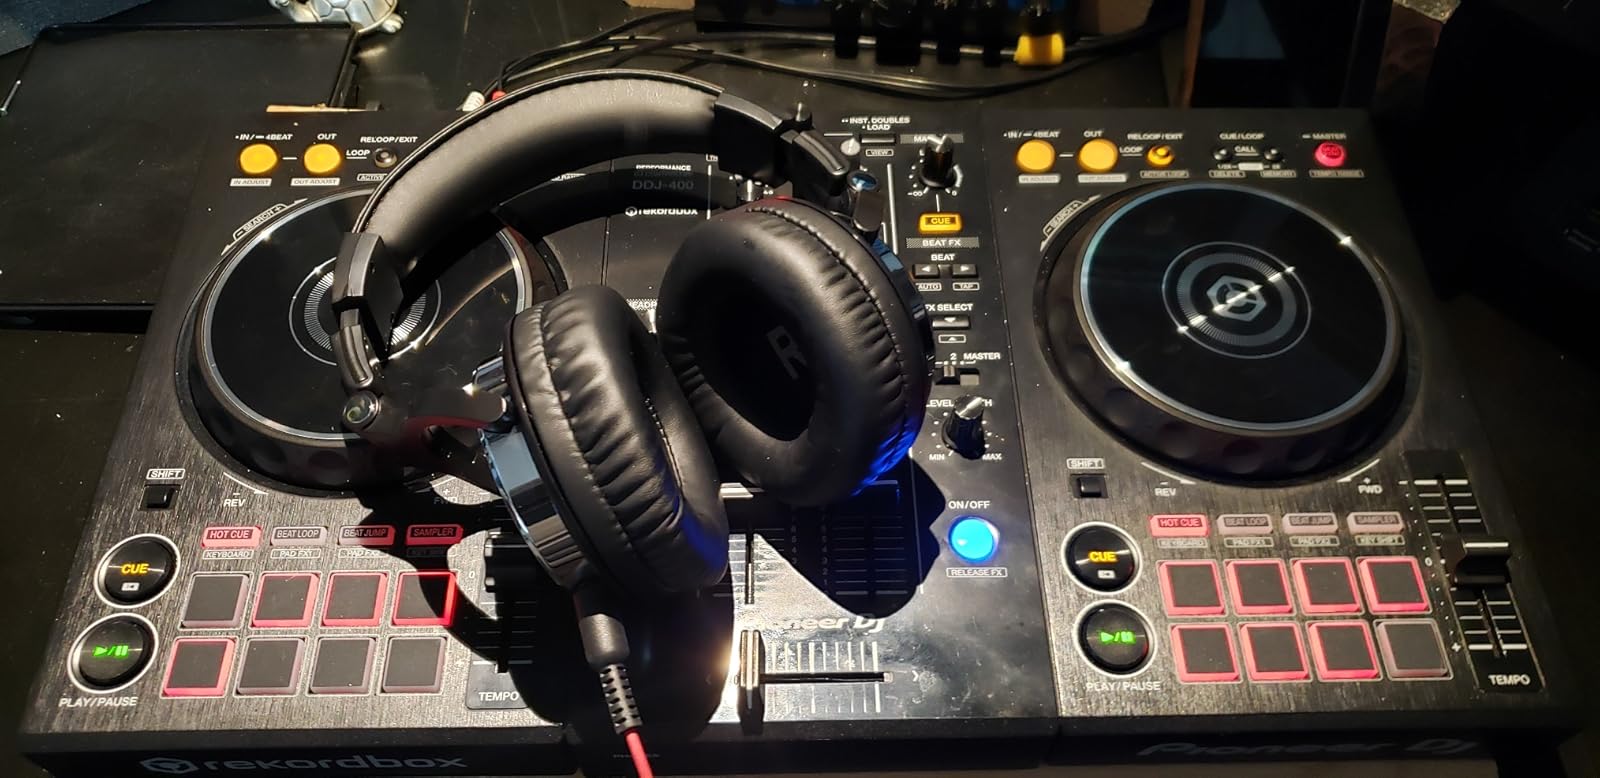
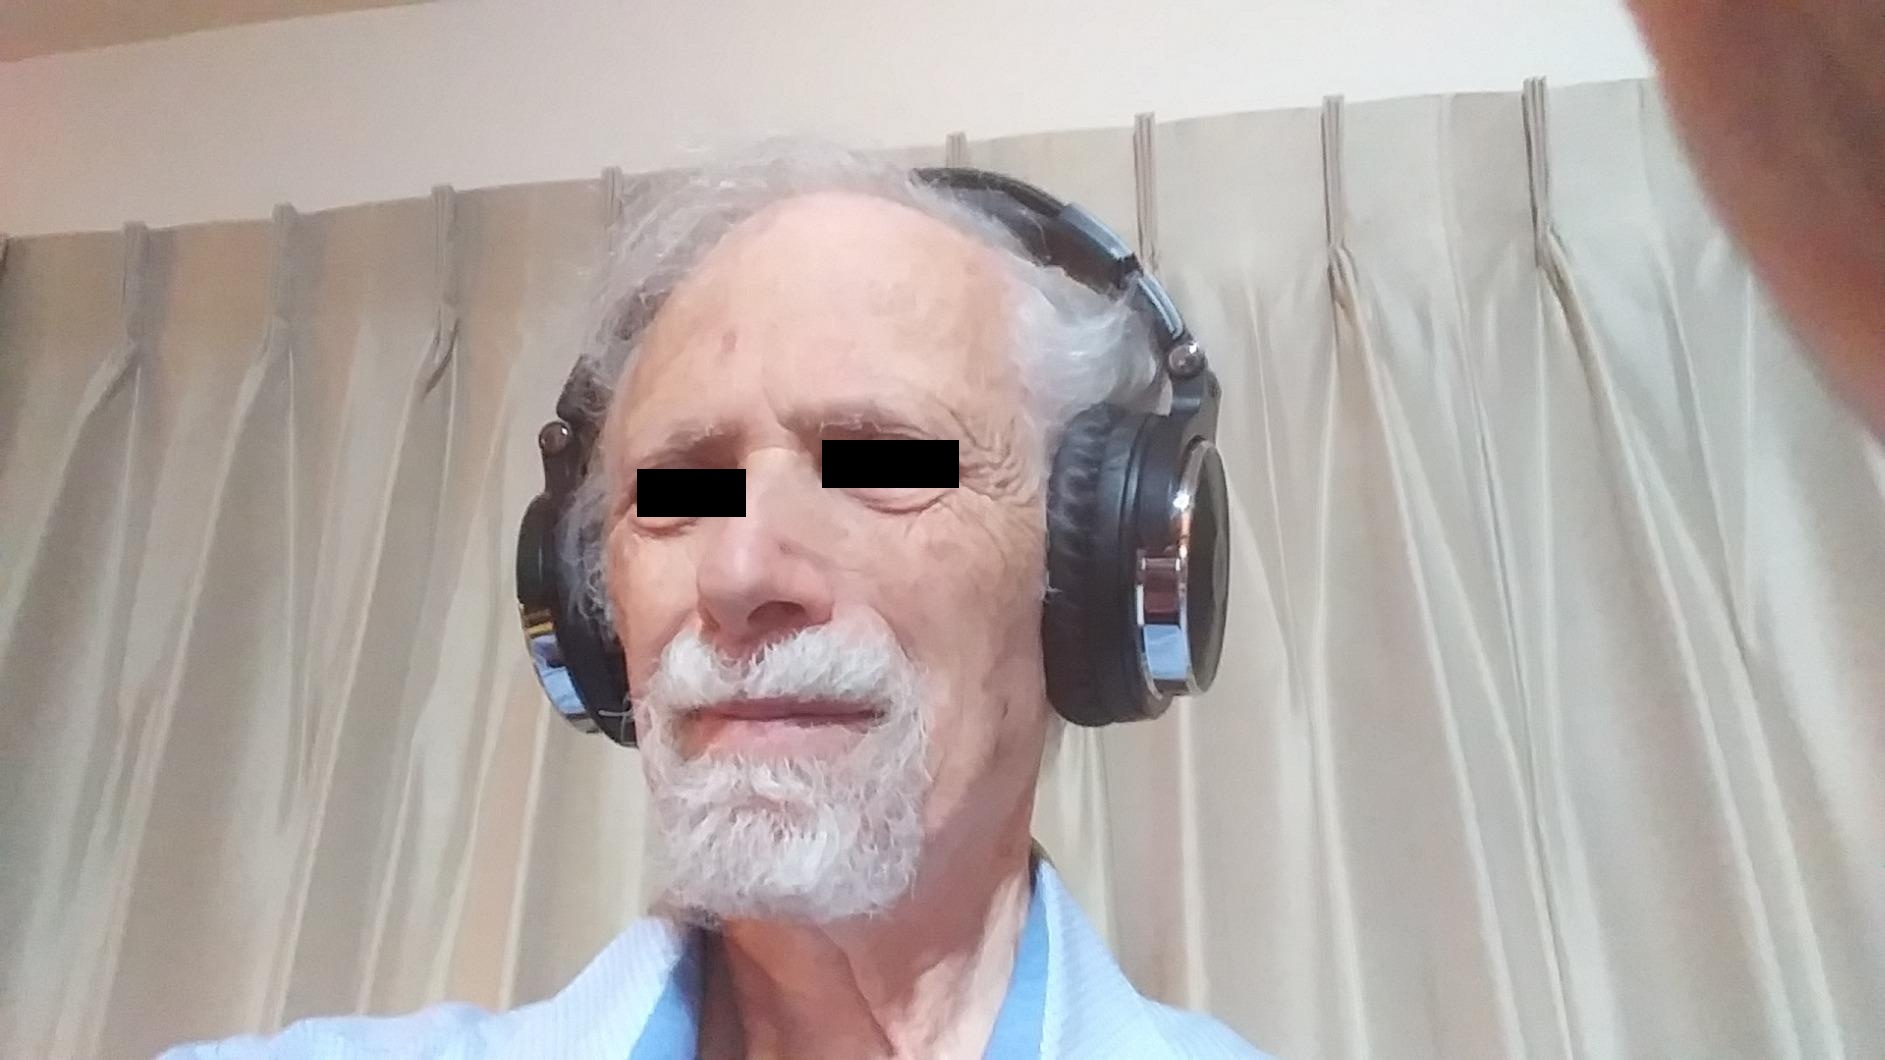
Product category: headphones
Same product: yes